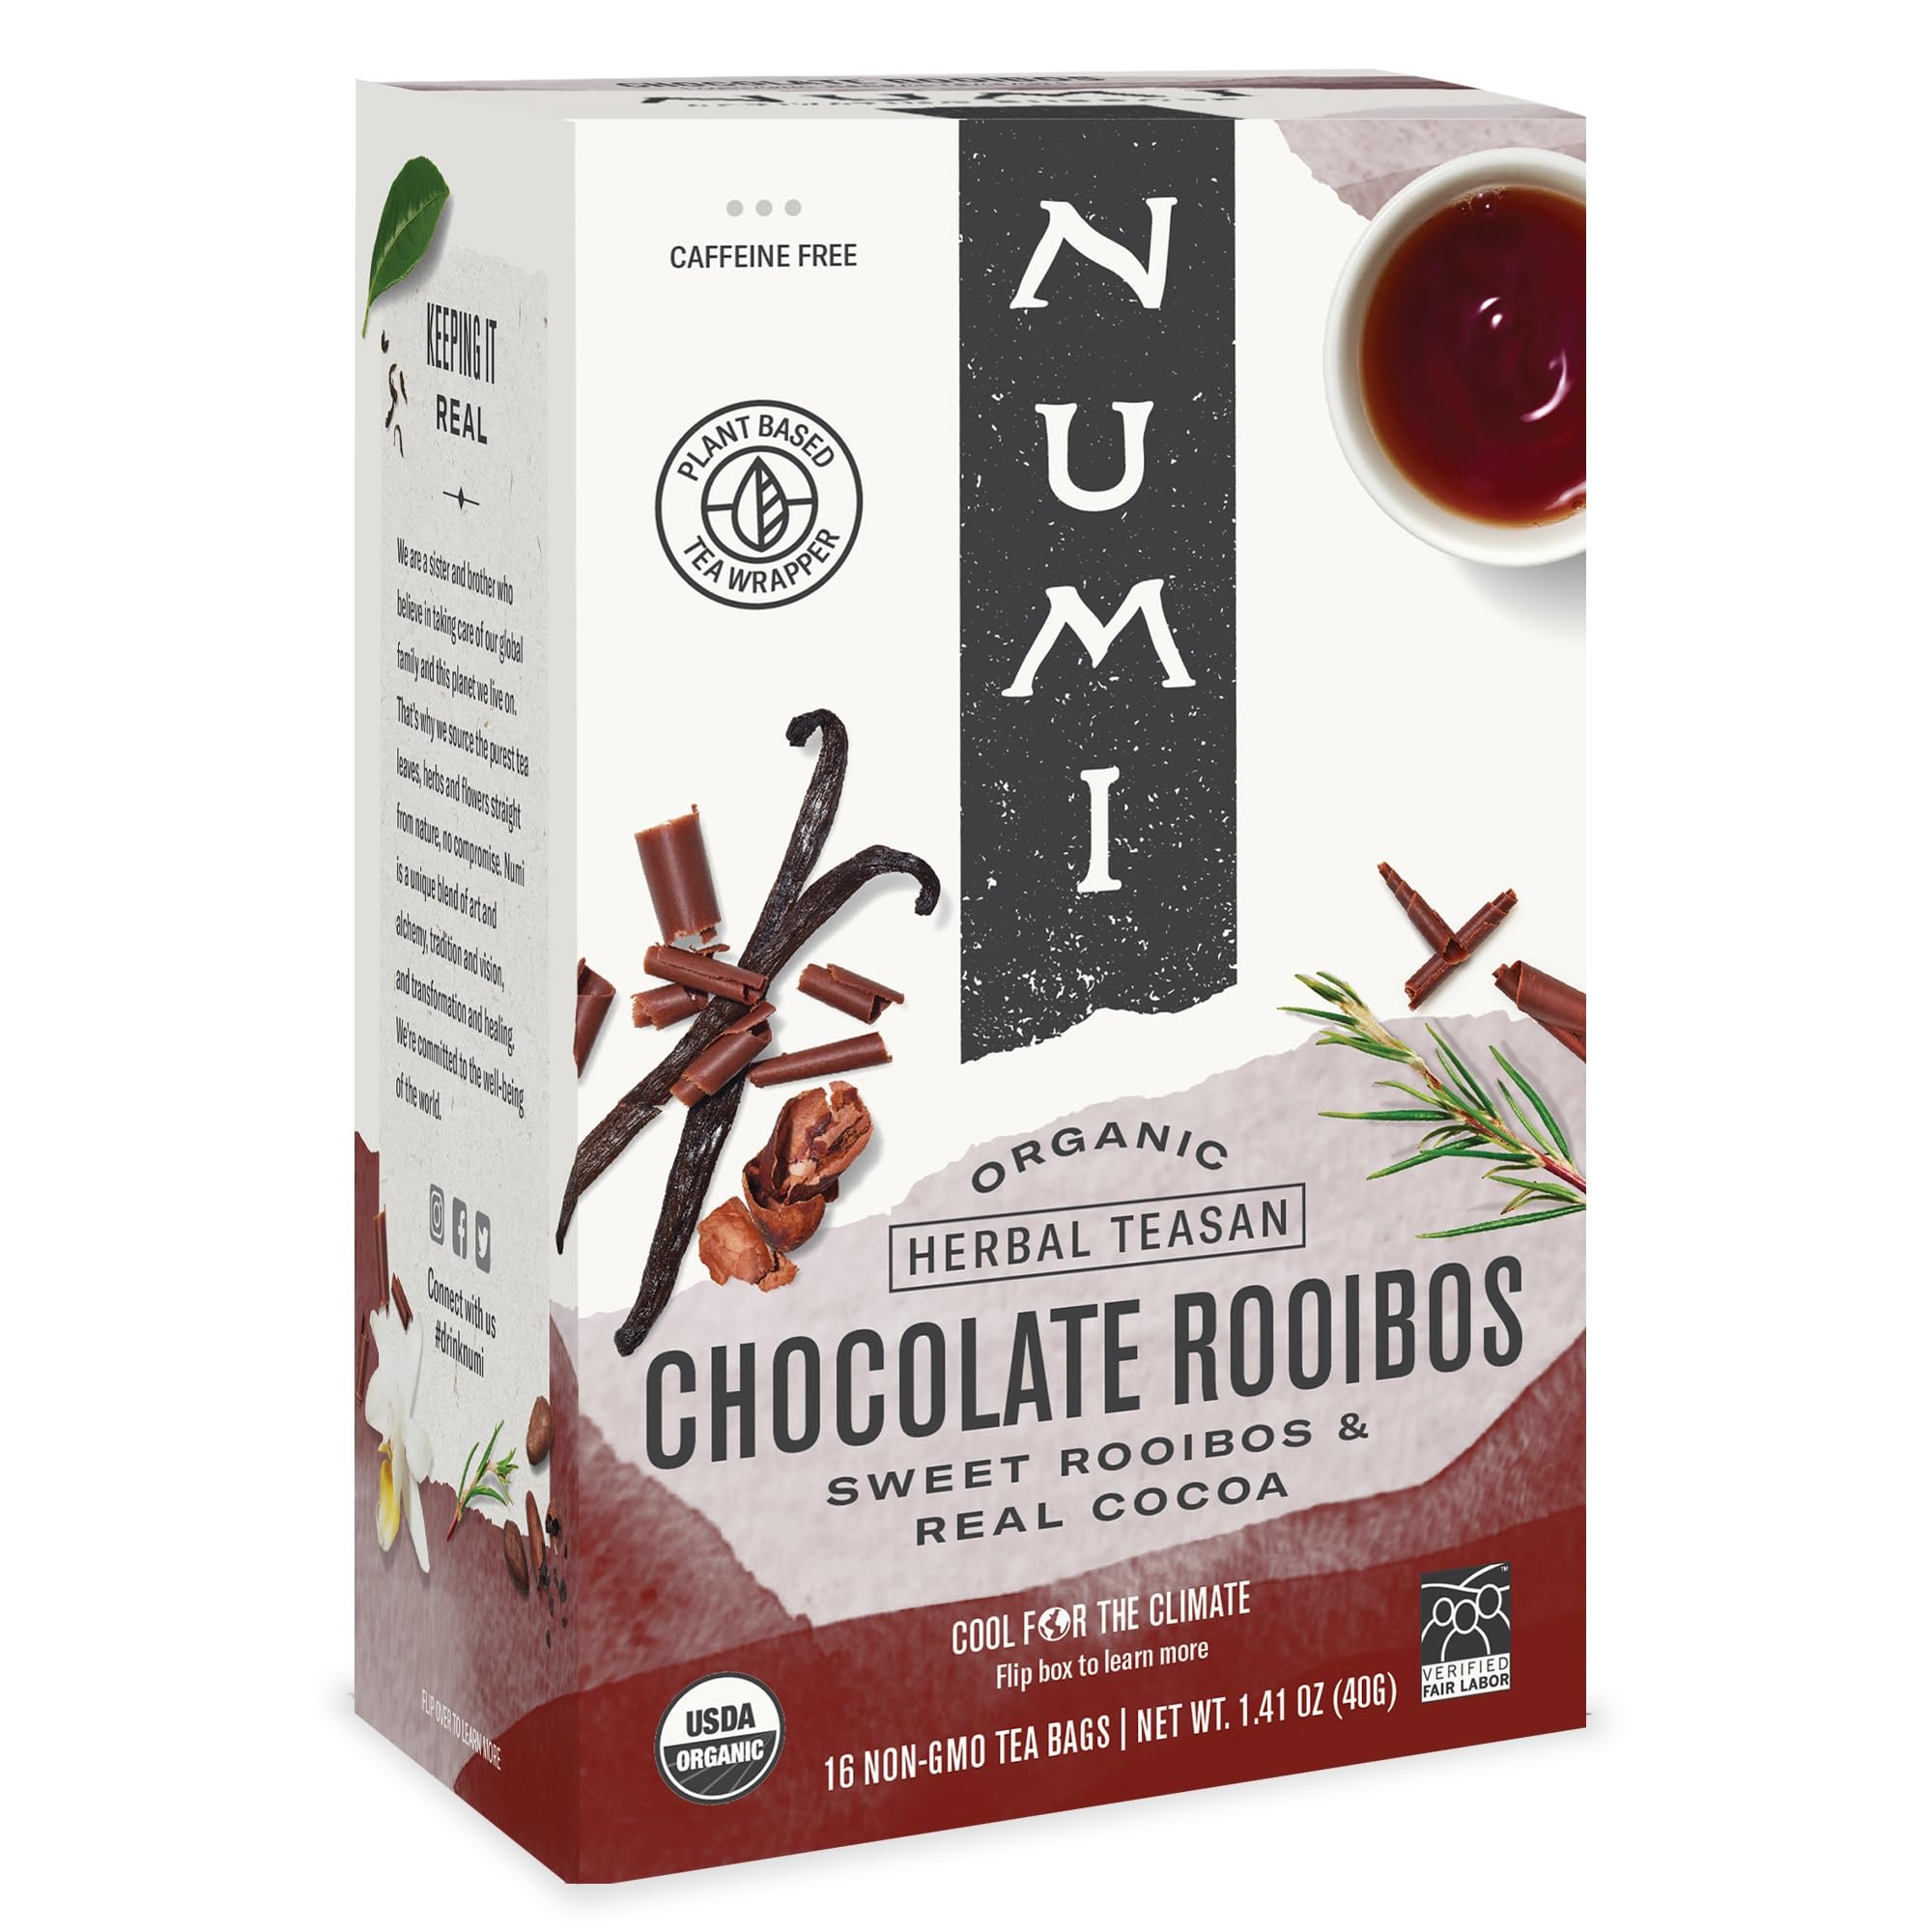
Item Name: Numi Organic Chocolate Rooibos Tea, 16 Tea Bags (Pack of 6), Red Tea with Cocoa, Honeybush & Vanilla (Packaging May Vary)
Bullet Point 1: TRADITIONAL SOUTH AFRICAN HERBAL TEA--Smooth South African rooibos is enveloped by sweet honeybush and rich cocoa. A naturally sweet, soothing chocolate tea that will melt away your stress with every sip.
Bullet Point 2: HERBAL TEAS AND TISANES: Whether you're looking for a chamomile tea, a mint tea, or a rooibos tea, Numi has the floral, herbaceous, and rich herbal teas you're craving.
Bullet Point 3: BAGGED TEA: Numi's organic full-leaf quality teas come in convenient tea bags for the perfect brewing every time. Individually wrapped tea bags ensure your tea is fresh, every time. State of Readiness: Ingredient
Bullet Point 4: NUMI'S ORGANIC TEAS and tisanes bring you the flavor and health benefits of full-leaf tea in a variety of styles, flavors and brewing methods from tea bags and loose leaf teas to flowering teas, iced teas, and bottled teas.
Bullet Point 5: PREMIUM ORGANIC FULL-LEAF quality teas & herbal teasans blended w/ only 100% real fruits, flowers, & spices. Try our black, green, white, Pu-erh, rooibos, herbal, & turmeric teas.
Bullet Point 6: 100% recycled material, minimum of 85% post-consumer waste; Biodegradable and compostable tea bags
Bullet Point 7: Smooth South African rooibos is enveloped by creamy real vanilla beans, sweet honeybush and rich cacao
Bullet Point 8: 100% real, organic, Fair Trade Certified, non-GMO verified tea. Gluten free.
Bullet Point 9: 100% recycled material, minimum of 85% post-consumer waste; biodegradable and compostable tea bags
Bullet Point 10: Made in the United States.
Value: 96.0
Unit: Count

Price: 22.4